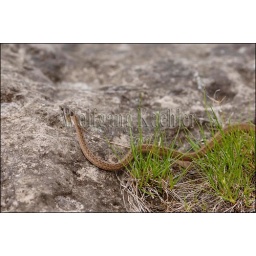
Usa, texas, hill country near hunt, texas brown snake